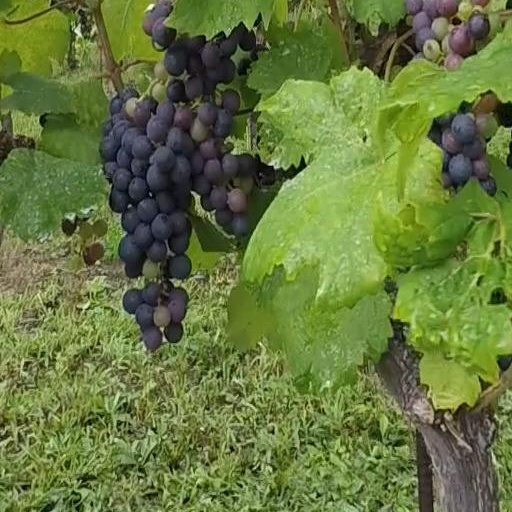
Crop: grape